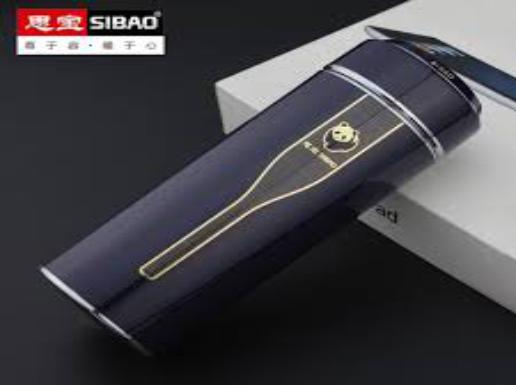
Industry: Necessities